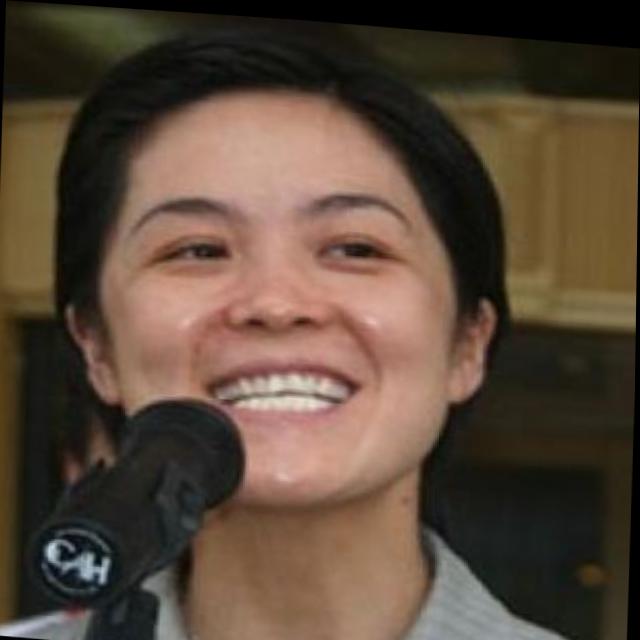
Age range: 21-44